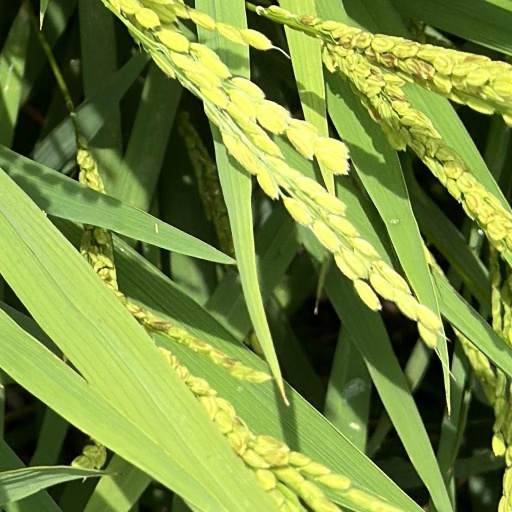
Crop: rice